Concha y Toro

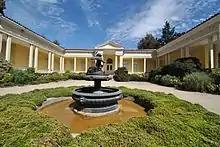
Concha y Toro House, in Pirque.

The Concha y Toro Vineyard was founded by Don Melchor de Santiago Concha y Toro, ex-Minister of Finance, and his wife, Emiliana Subercaseaux, in 1883. To start the winery, he brought grape varieties from the Bordeaux region in France: Cabernet Sauvignon, Sauvignon Blanc, Semillon, Merlot, and Carménère.